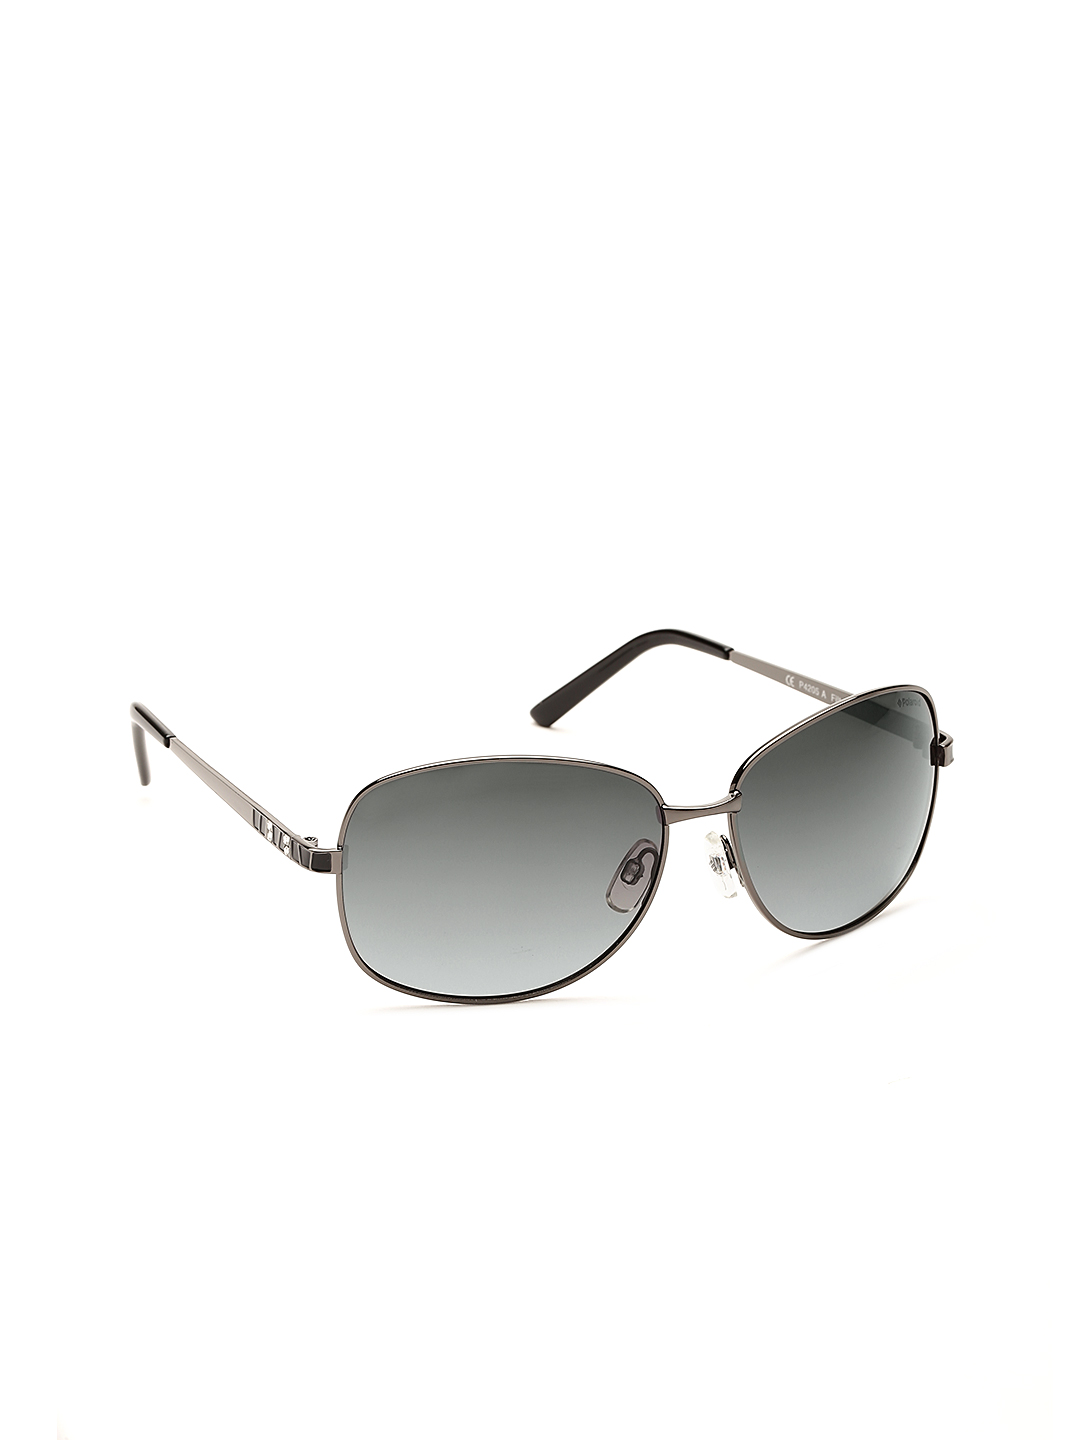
Polaroid Women Sunglasses
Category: Accessories / Eyewear / Sunglasses
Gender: Women
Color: Grey
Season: Winter 2016
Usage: Casual